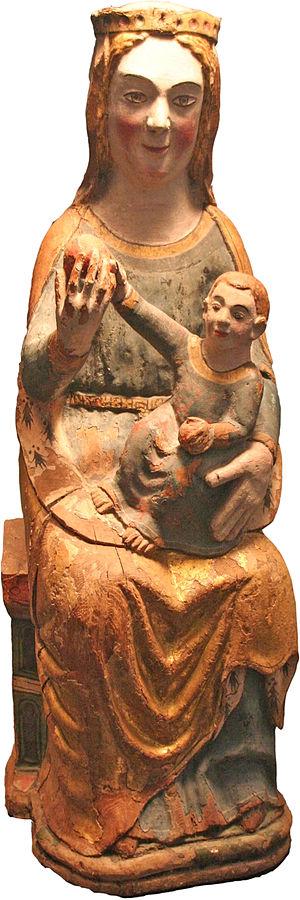
L’art mosan est un art roman d'influence carolingienne et ottonienne de la vallée de la Meuse, actif du XIᵉ au XIIIᵉ siècles. La région mosane correspond aux frontières de l'ancien diocèse de Liège qui s'étendait principalement dans le territoire de l'actuelle Belgique, mais également sur une partie de la France, des Pays-Bas et de l'Allemagne.